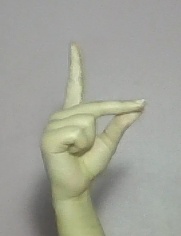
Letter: ta